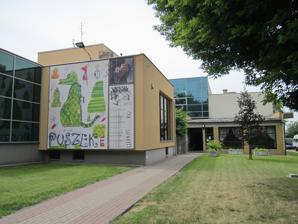
Building: Białystok Puppet Theatre
Country: Poland
Year built: 1953
Puppet theatre in Białystok, Poland This article relies largely or entirely on a single source . Relevant discussion may be found on the talk page . Please help improve this article by introducing  citations to additional sources . Find sources: "Białystok Puppet Theatre" – news · newspapers · books · scholar · JSTOR ( June 2020 ) Bialystok Puppet Theater Białostocki Teatr Lalek Theatre building in 1 Kalinowskiego Street Address 1 Kalinowskiego Street Białystok Poland Coordinates 53°07′50.88″N 23°09′36″E / 53.1308000°N 23.16000°E / 53.1308000; 23.16000 Years active 1953 - present Website https://www.btl.bialystok.pl Bialystok Puppet Theatre ( Polish : Białostocki Teatr Lalek ) , founded in 1953, is one of the oldest puppet theaters in Poland. Its repertoire consists mainly of puppetry-based adaptations of international literature, as well as children's entertainment. History Bialystok Puppet Theatre's history began in 1937, when it was founded as a small amateur theater by puppeteers Helena Pacewicz and Piotr Sawicki. It was incarnated in its current form in 1953, when the Communist government's Ministry of Culture and National Heritage granted it a subsidy and the status of a professional stage.  Nationalization followed in 1960, followed by an increase in government investment in the theatre. In 1972, a still-extant stage for adult puppet theatre was built. This was the first-ever such stage in Poland. An Actor Study for training in puppetry was founded shortly thereafter in 1974; this study ultimately became the Puppetry Department of the Aleksander Zelwerowicz National Academy of Dramatic Art in Warsaw . Between 1975 and 1979, a permanent building was erected at 1 Kalinowskiego St. The Bialystok Puppet Theatre is still housed in this building today. This building today houses three stages: a large stage, which seats 200, a small stage, which seats 100, and a rehearsal room, which seats 40. Notable former puppeteers of the Bialystok Puppet Theater include Jan Wilkowski, Krzysztof Rau, and Piotr Tomaszuk. Cultural impact Bialystok Puppet Theatre organized the All-Poland Competition of Puppet Theatre Soloists, Poland's first-ever nationwide solo puppeteer competition, in 1972, and subsequently ran it as a biennial event. In 1977, the theatre began permitting non-Polish entrants and restyled the event as the International Festival of Puppeteers, leading to the participation of entrants from across Europe, most notably German puppeteer Albrecht Roser. Recent theatre directors have also permitted non-Polish puppeteers to perform directly at the Bialystok. In the 1990s, the BPT, under the lead of playwright Wojciech Szelachowski, helped further modernize Polish puppet theatre by launching postmodernist, sometimes sans-puppet performances, several of which were inspired by the post-WW1 Dada art movement. References